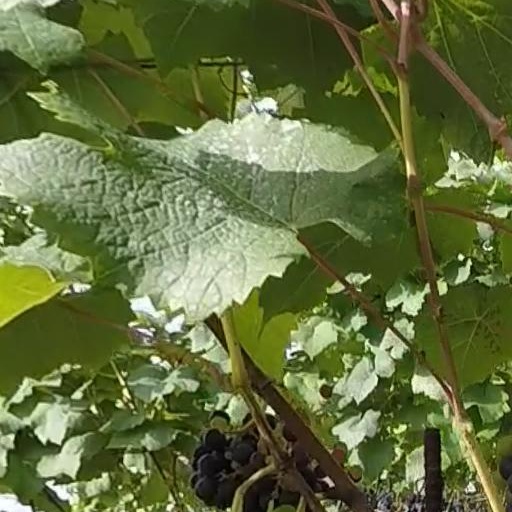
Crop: grape